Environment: real
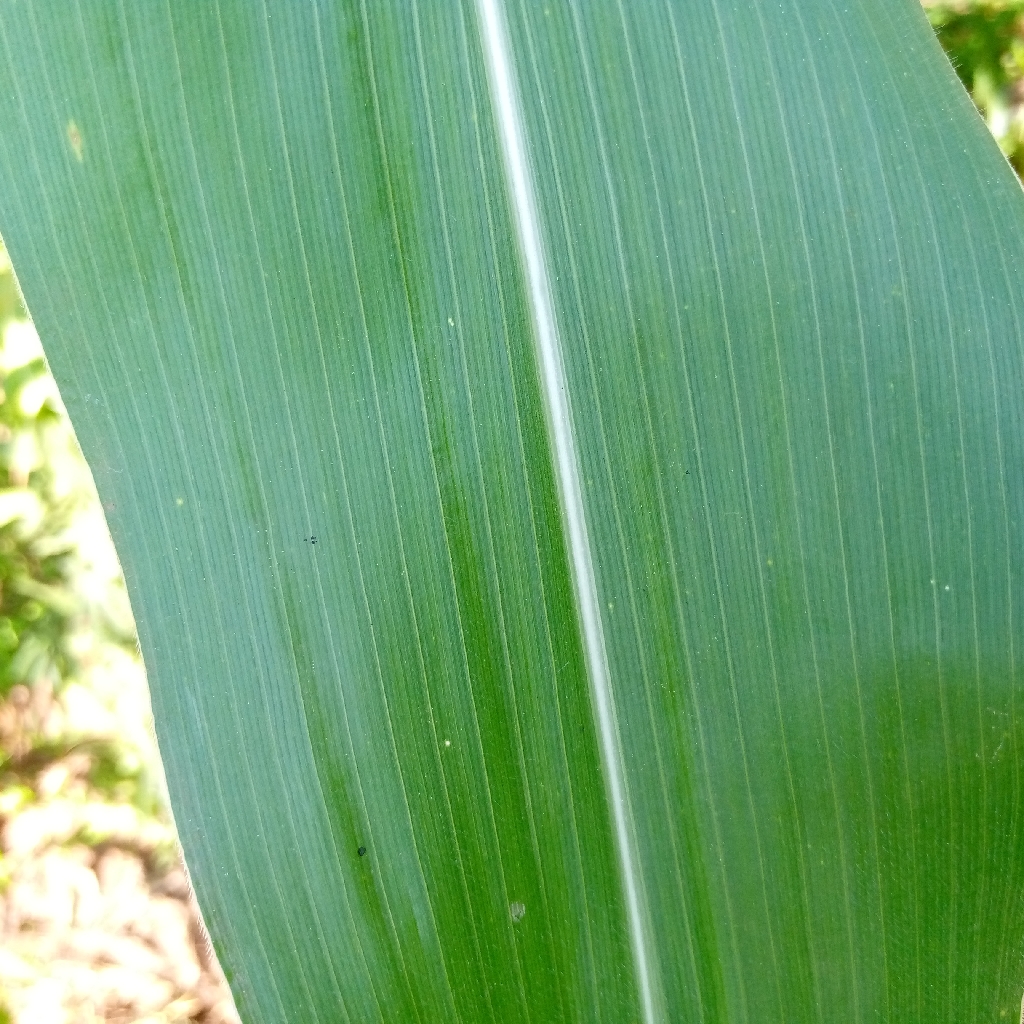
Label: healthy